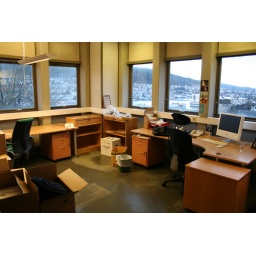
Hilde and me are sharing what must be the best office in the building